Question: Please indicate a possible affordance area of the surfboard that can be used for carrying
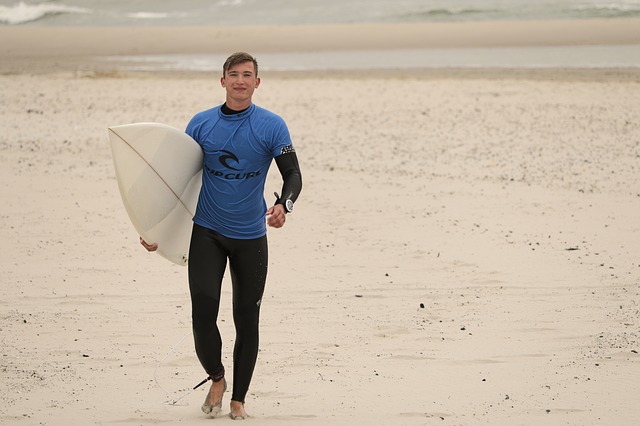
Answer: [111.5, 127, 239.5, 263]